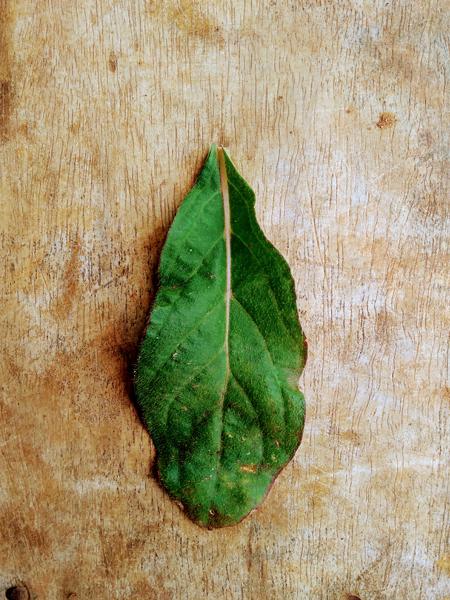
Plant: Globe Amarnath